Niger Delta mangroves

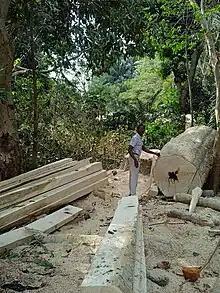
Fuel Wood Gathering in Nigeria Leading to Deforestation

The mangrove forest serves as a timber source, with its species being extensively utilized as fuel for small-scale industrial boilers due to their high thermal capacity. The red mangrove, specifically "Rhizophora racemosa", stands as the most heavily exploited species, employed for various purposes including firewood, poles, and timber. The escalating demand for fuelwood prompts the depletion of mangroves in multiple regions of the Niger Delta, driven by the necessity to fulfill household energy requirements and generate income.